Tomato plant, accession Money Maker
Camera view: horizontal (90 deg, fisheye); turntable rotation: 300 degrees
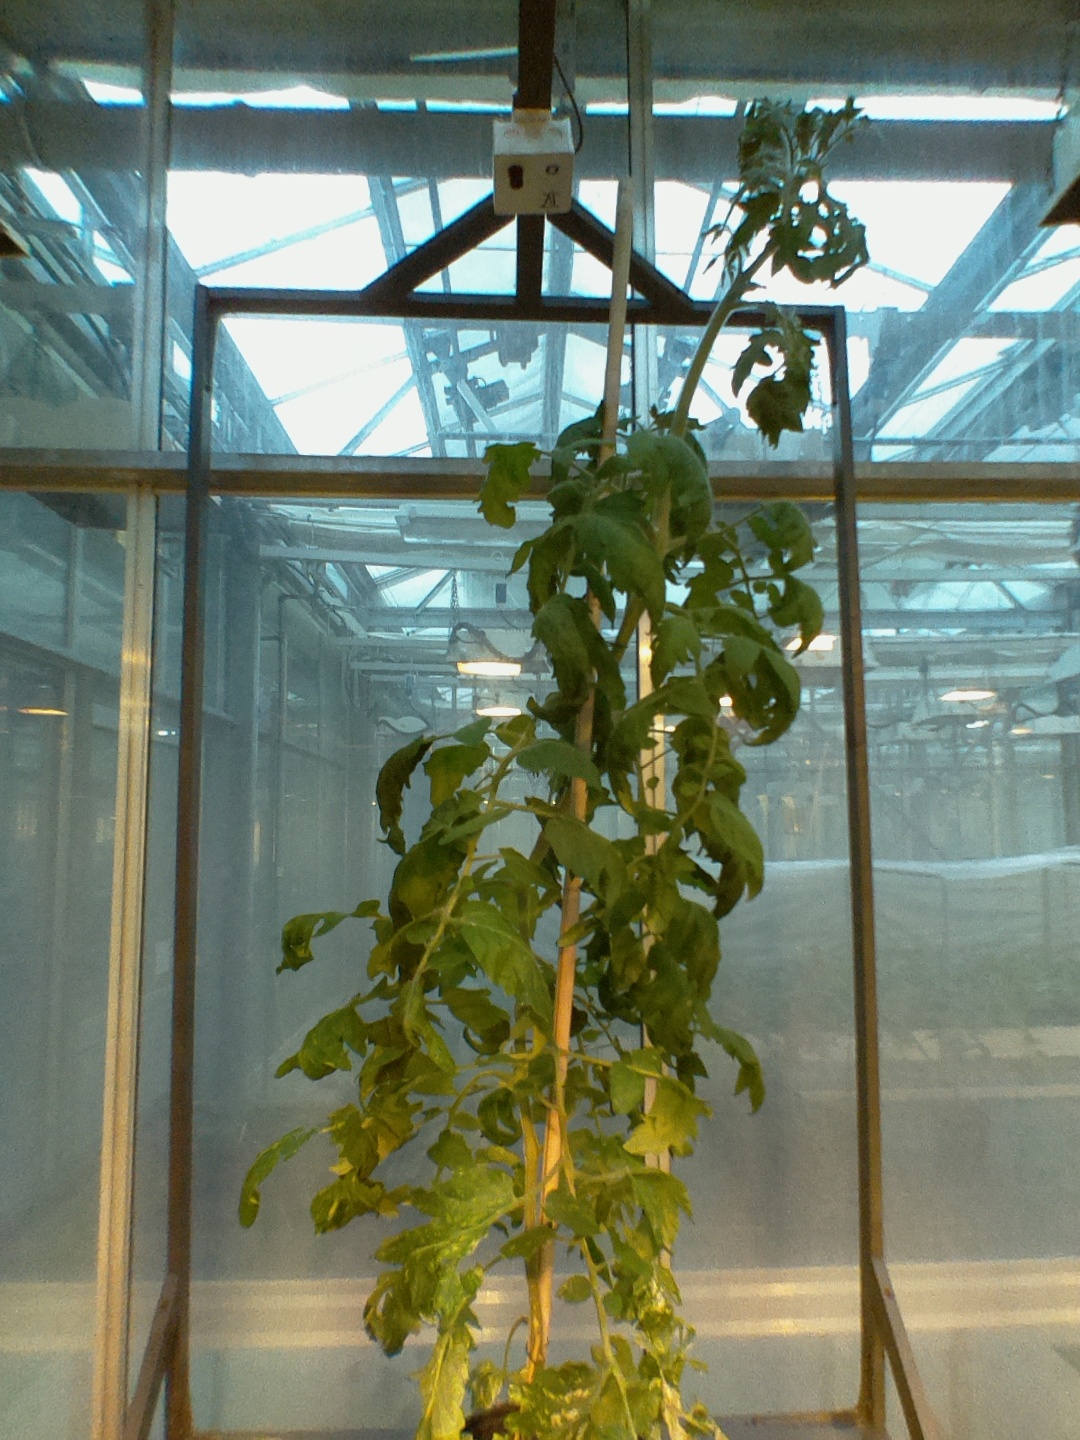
BBCH growth stage 63: 30%-40% of flowers open